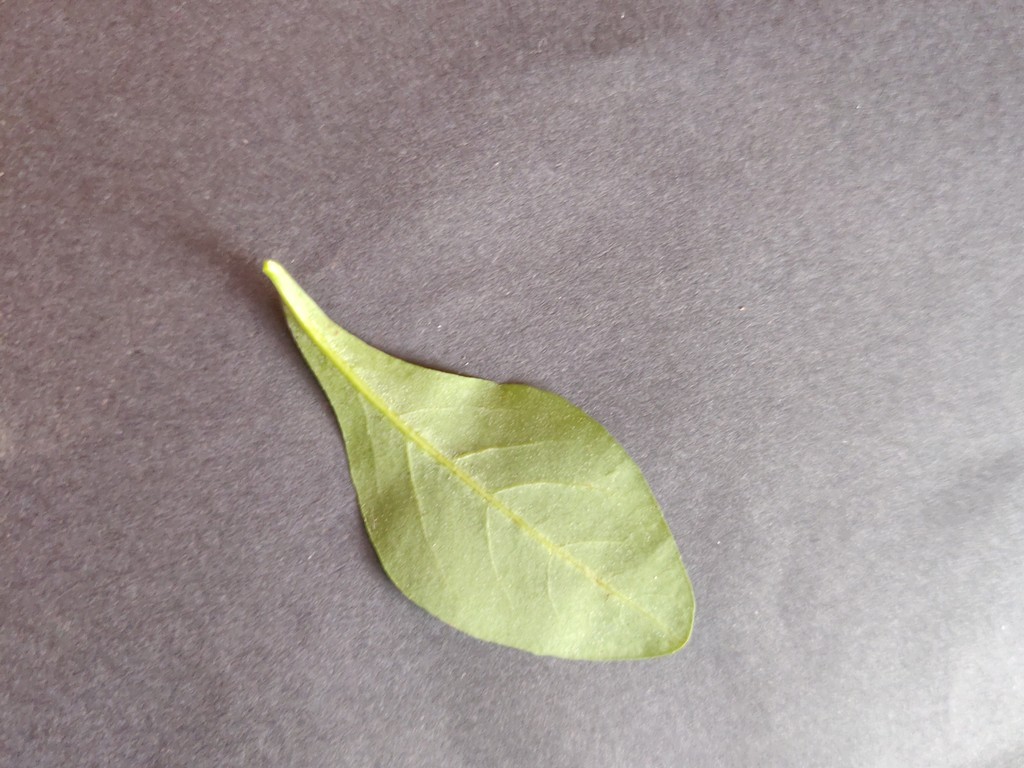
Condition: Healthy
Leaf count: single
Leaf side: back